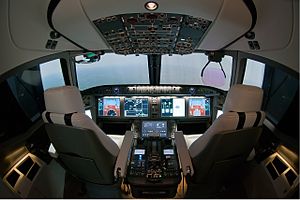
Irkut MC-21 / Udvikling og design
Mock-up af flyets cockpit.
Irkut MC-21 er navnet på en serie af tre to-motorers narrow body passagerfly udviklet og produceret af Irkut og Jakovlev Design Bureau, der er en del af United Aircraft Corporation. Flyene er af mellemdistancetypen med plads til 150-212 passagerer.